Jean-Nickolaus Tretter

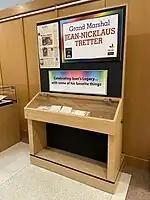
Display at memorial service at the Elmer L. Andersen Library

Tretter came out about his sexuality in the early 1970s, after leaving the Navy.